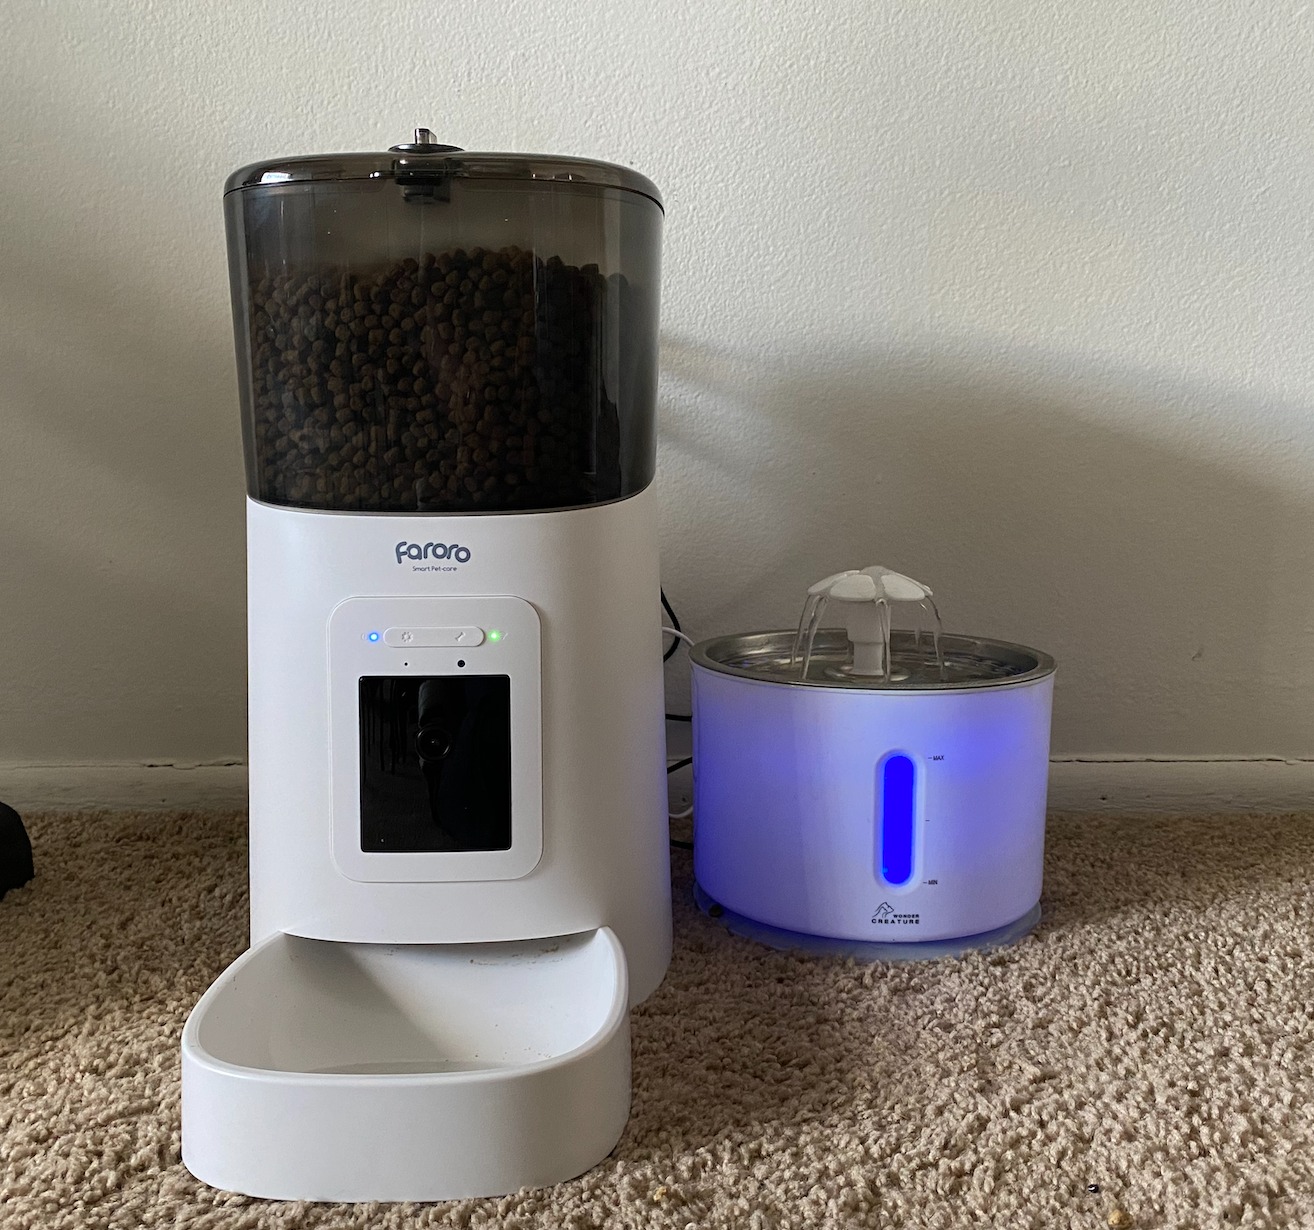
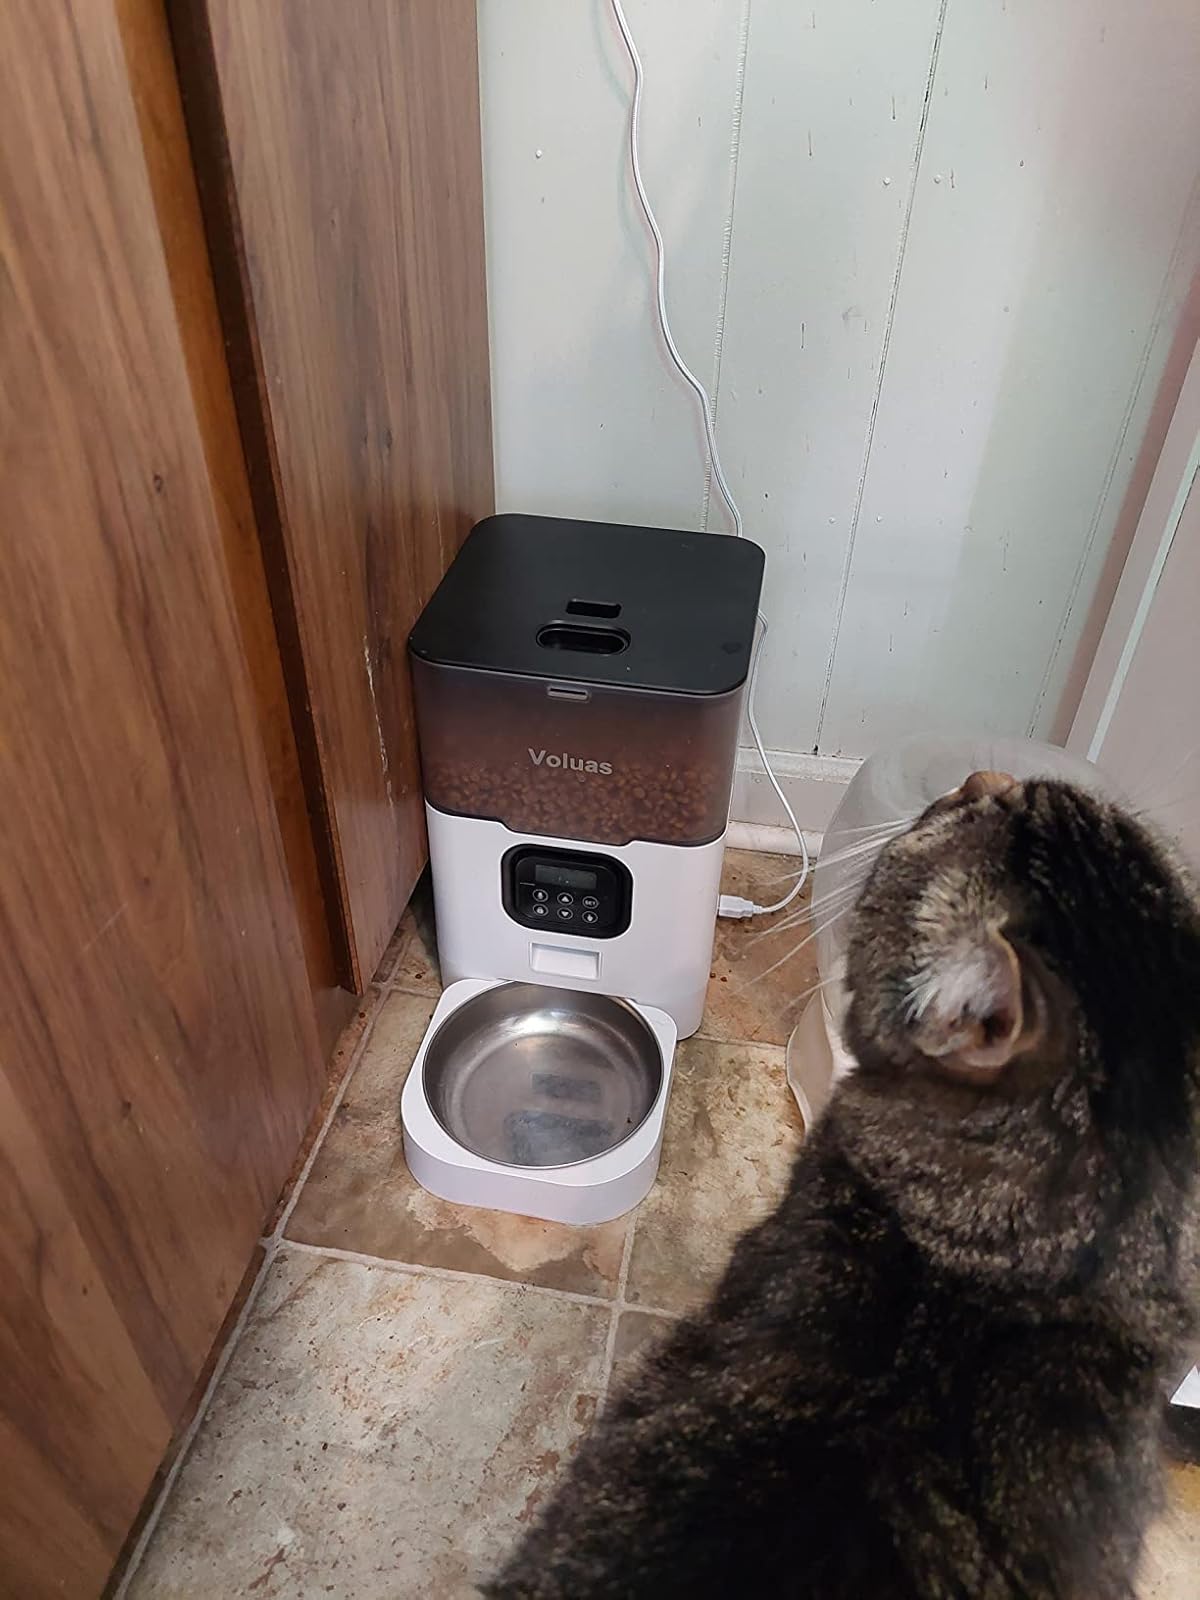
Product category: items_feeder
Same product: no